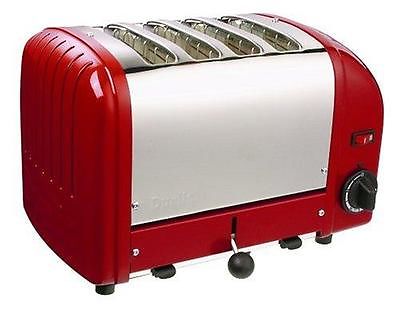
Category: toaster